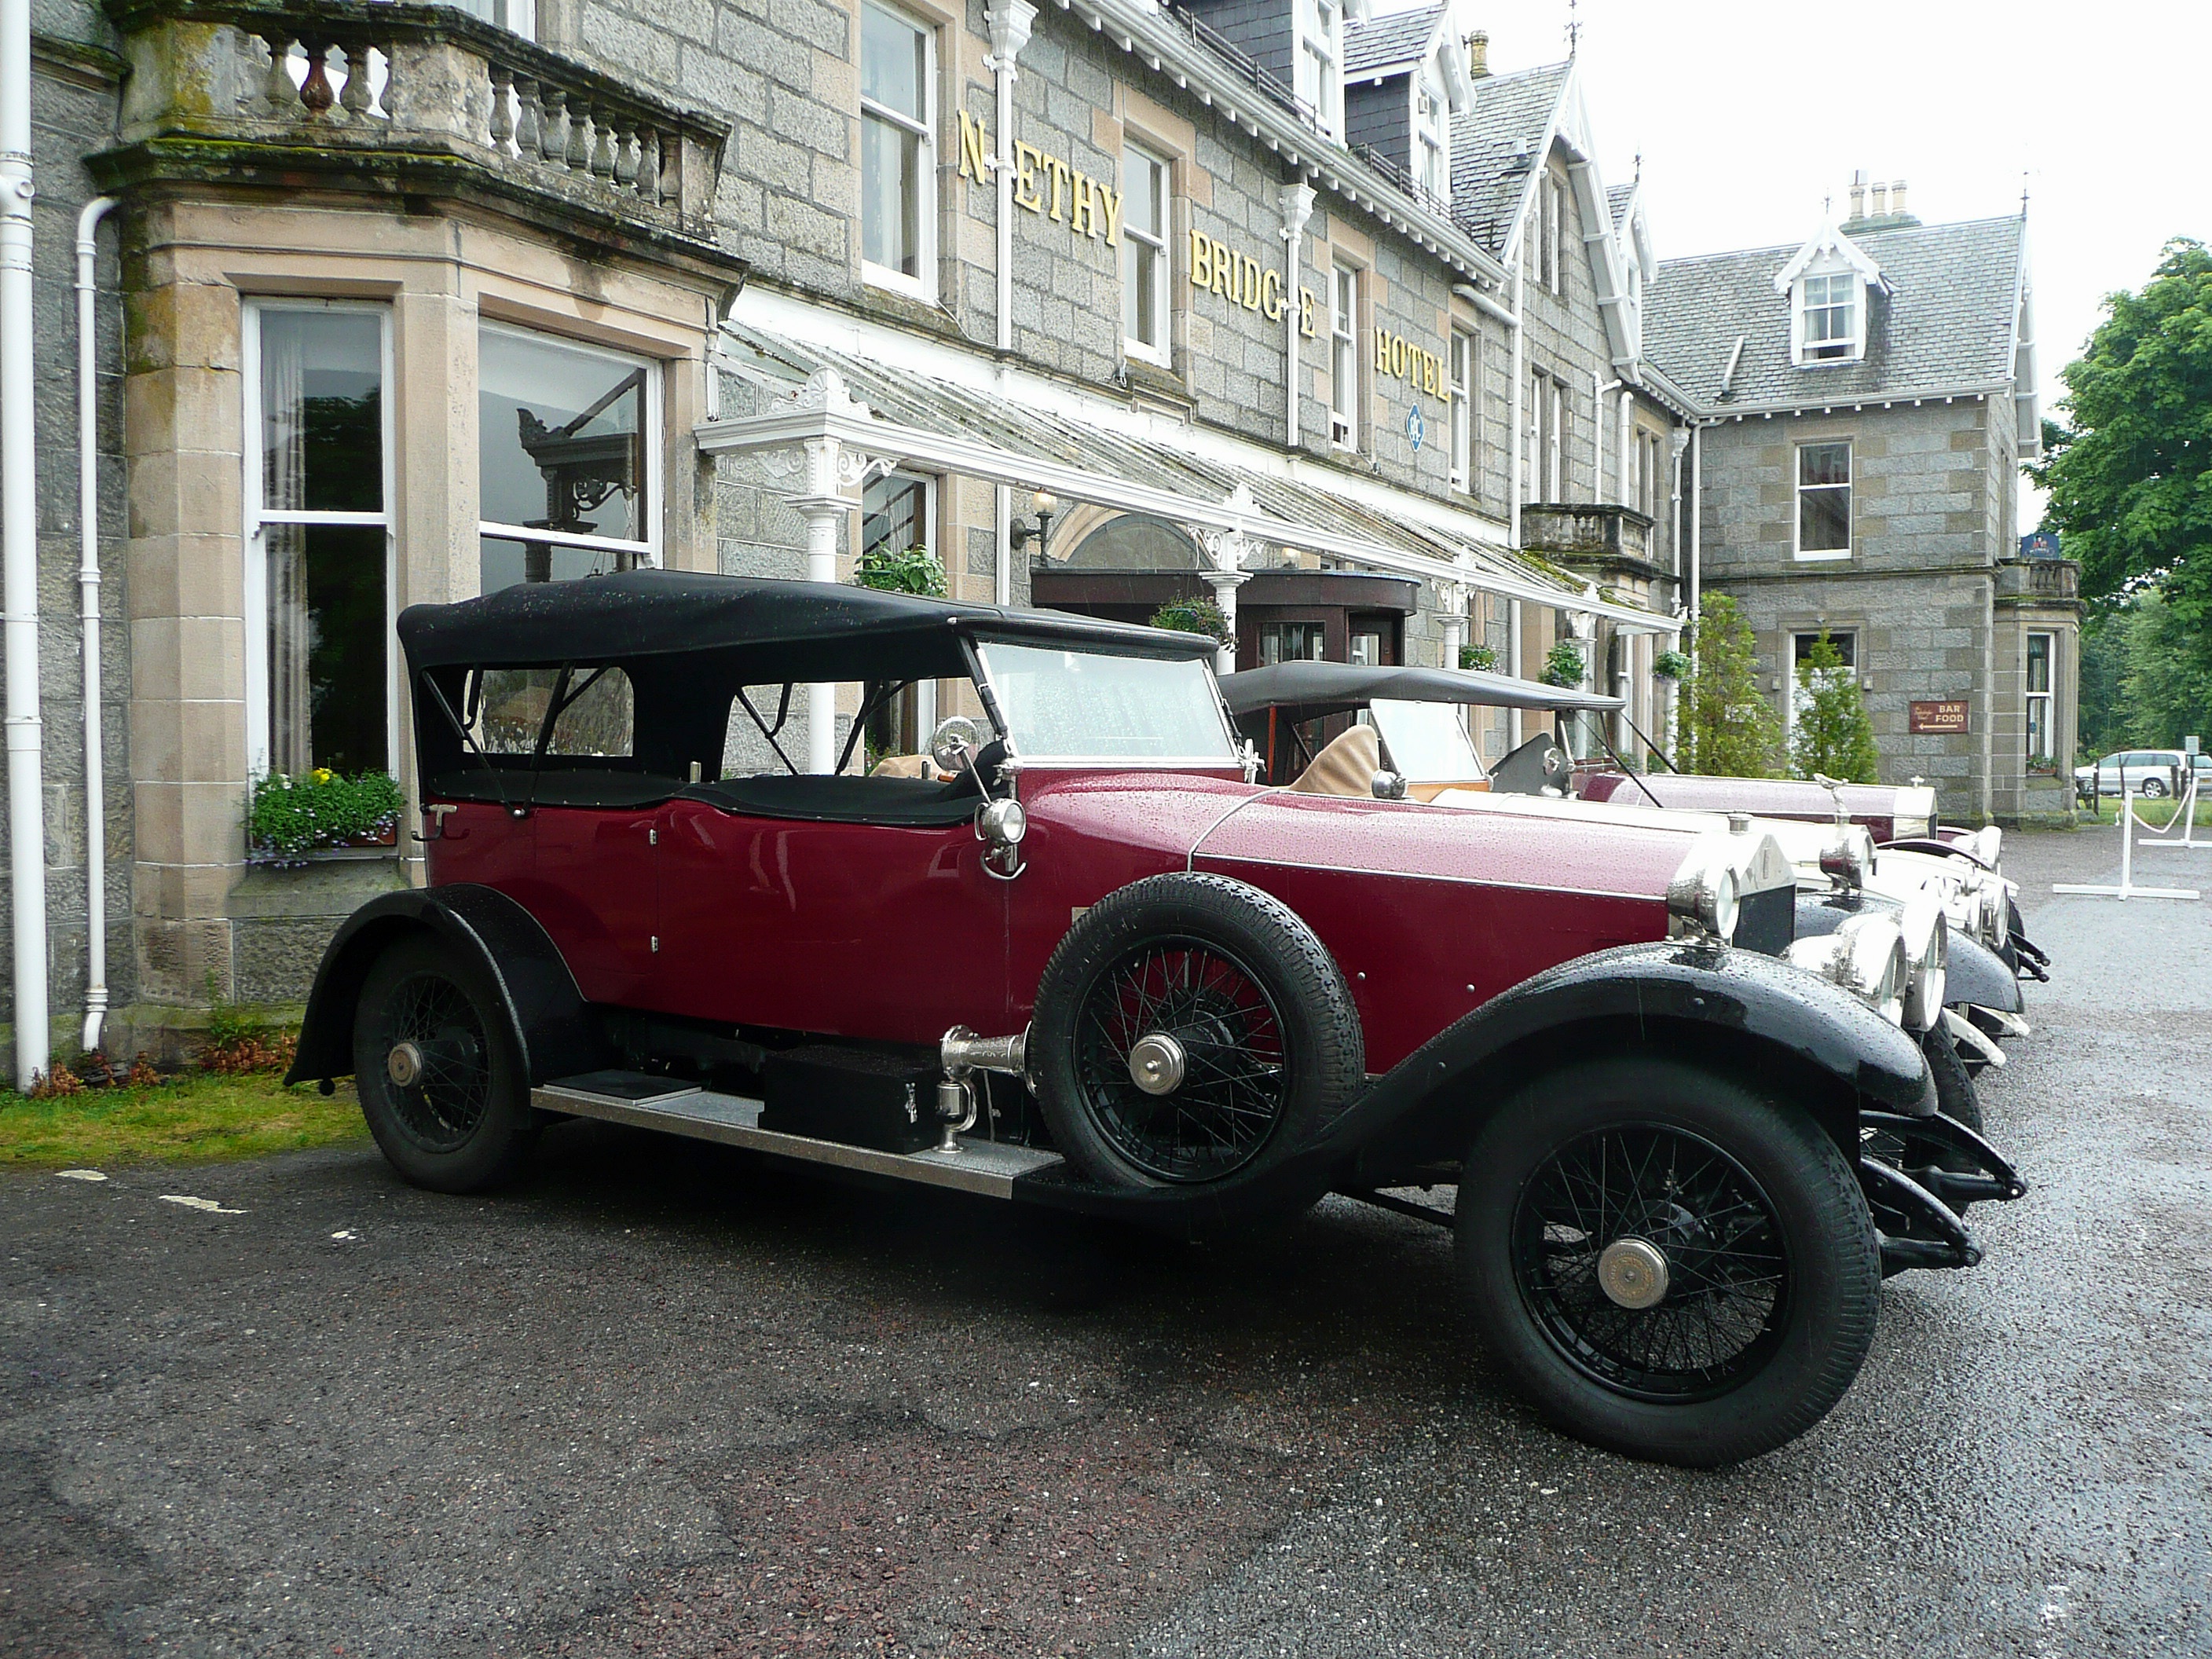
car, vehicle, classic car, automotive, motor vehicle, vintage car, sedan, oldtimer, classic, antique car, wine red, vintage car automobile, car age, land vehicle, touring car, automobile make, luxury vehicle